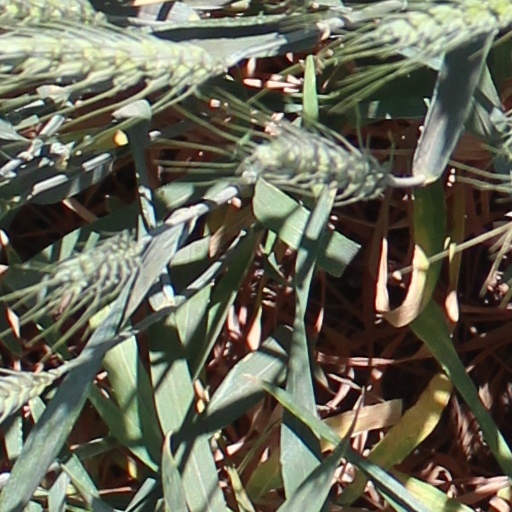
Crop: wheat